Simon and Mamie Minchen House

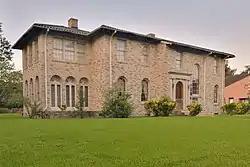
Minchen House in 2010

The Simon and Mamie Minchen House is a single-family residence in the Ormond Place subdivision in Boulevard Oaks, Houston. It is listed on the National Register of Historic Places, #00001496, as of December 7, 2000. It is also a Recorded Texas Historic Landmark and a Protected Houston Landmark. The two-story house uses an Italian Renaissance architectural style, and it also has a garage of the same height, which can hold three cars. The property also has a residence formerly used for servants.